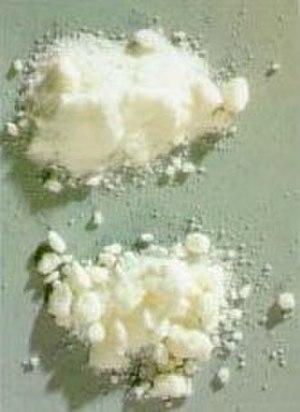
La cocaïne est un alcaloïde tropanique extrait de la feuille de coca. Psychotrope, elle est un puissant stimulant du système nerveux central, et sa consommation est addictive. Elle constitue également un vasoconstricteur périphérique. Elle est classifiée comme stupéfiant par la convention unique sur les stupéfiants de 1961 de l'ONU. Sa possession, son trafic et sa vente sont réglementés dans tous les pays. Cependant, certains ont dépénalisé – voire légalisé – sa possession pour un usage personnel, comme en République tchèque, au Portugal ou en Colombie. D'autres pays ultra-restrictifs peuvent appliquer la peine de mort comme en Arabie Saoudite ou aux Émirats Arabes Unis.